Avinguda del Paral·lel

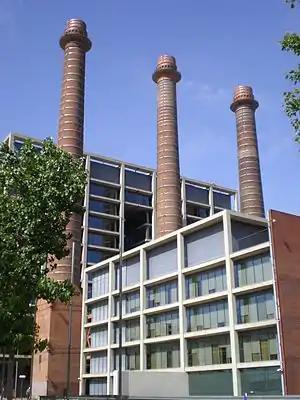
Former AEG -Barcelona Traction factory chimneys and the building of Fecsa-Endesa in Avinguda del Paral·lel

Avinguda del Paral·lel ('Avenue of the Parallel') is one of the main streets of the city of Barcelona, dividing Ciutat Vella, Eixample and Sants-Montjuïc districts. It receives this name because it is (unlike any other street in Barcelona) parallel to the Equator (at 41°22′30″ North). It runs from Plaça d'Espanya, where the city's exhibition halls are located, to the seafront, Plaça de la Carbonera and the passenger ship port, dividing the neighbourhood of Poble Sec, on the side of Montjuïc, from the neighbourhoods of Sant Antoni and El Raval. It was officially inaugurated on 11 October 1894.